2023 24 Hours of Daytona

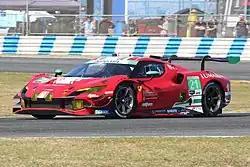
The Ferrari 296 GT3 was one of the GT3 cars debuting in the 2023 24 hour race.

In the GTD classes, both Porsche and Ferrari had new GT3 spec cars making their debut. Porsche entered with several of the 992 version of the 911 GT3, including with defending GTD Pro champion Pfaff Motorsports and defending GTD race winners Wright Motorsports. Ferrari's 296 GT3 made its competition debut as well, with entered teams including longtime Ferrari customers AF Corse and Risi Competizione.